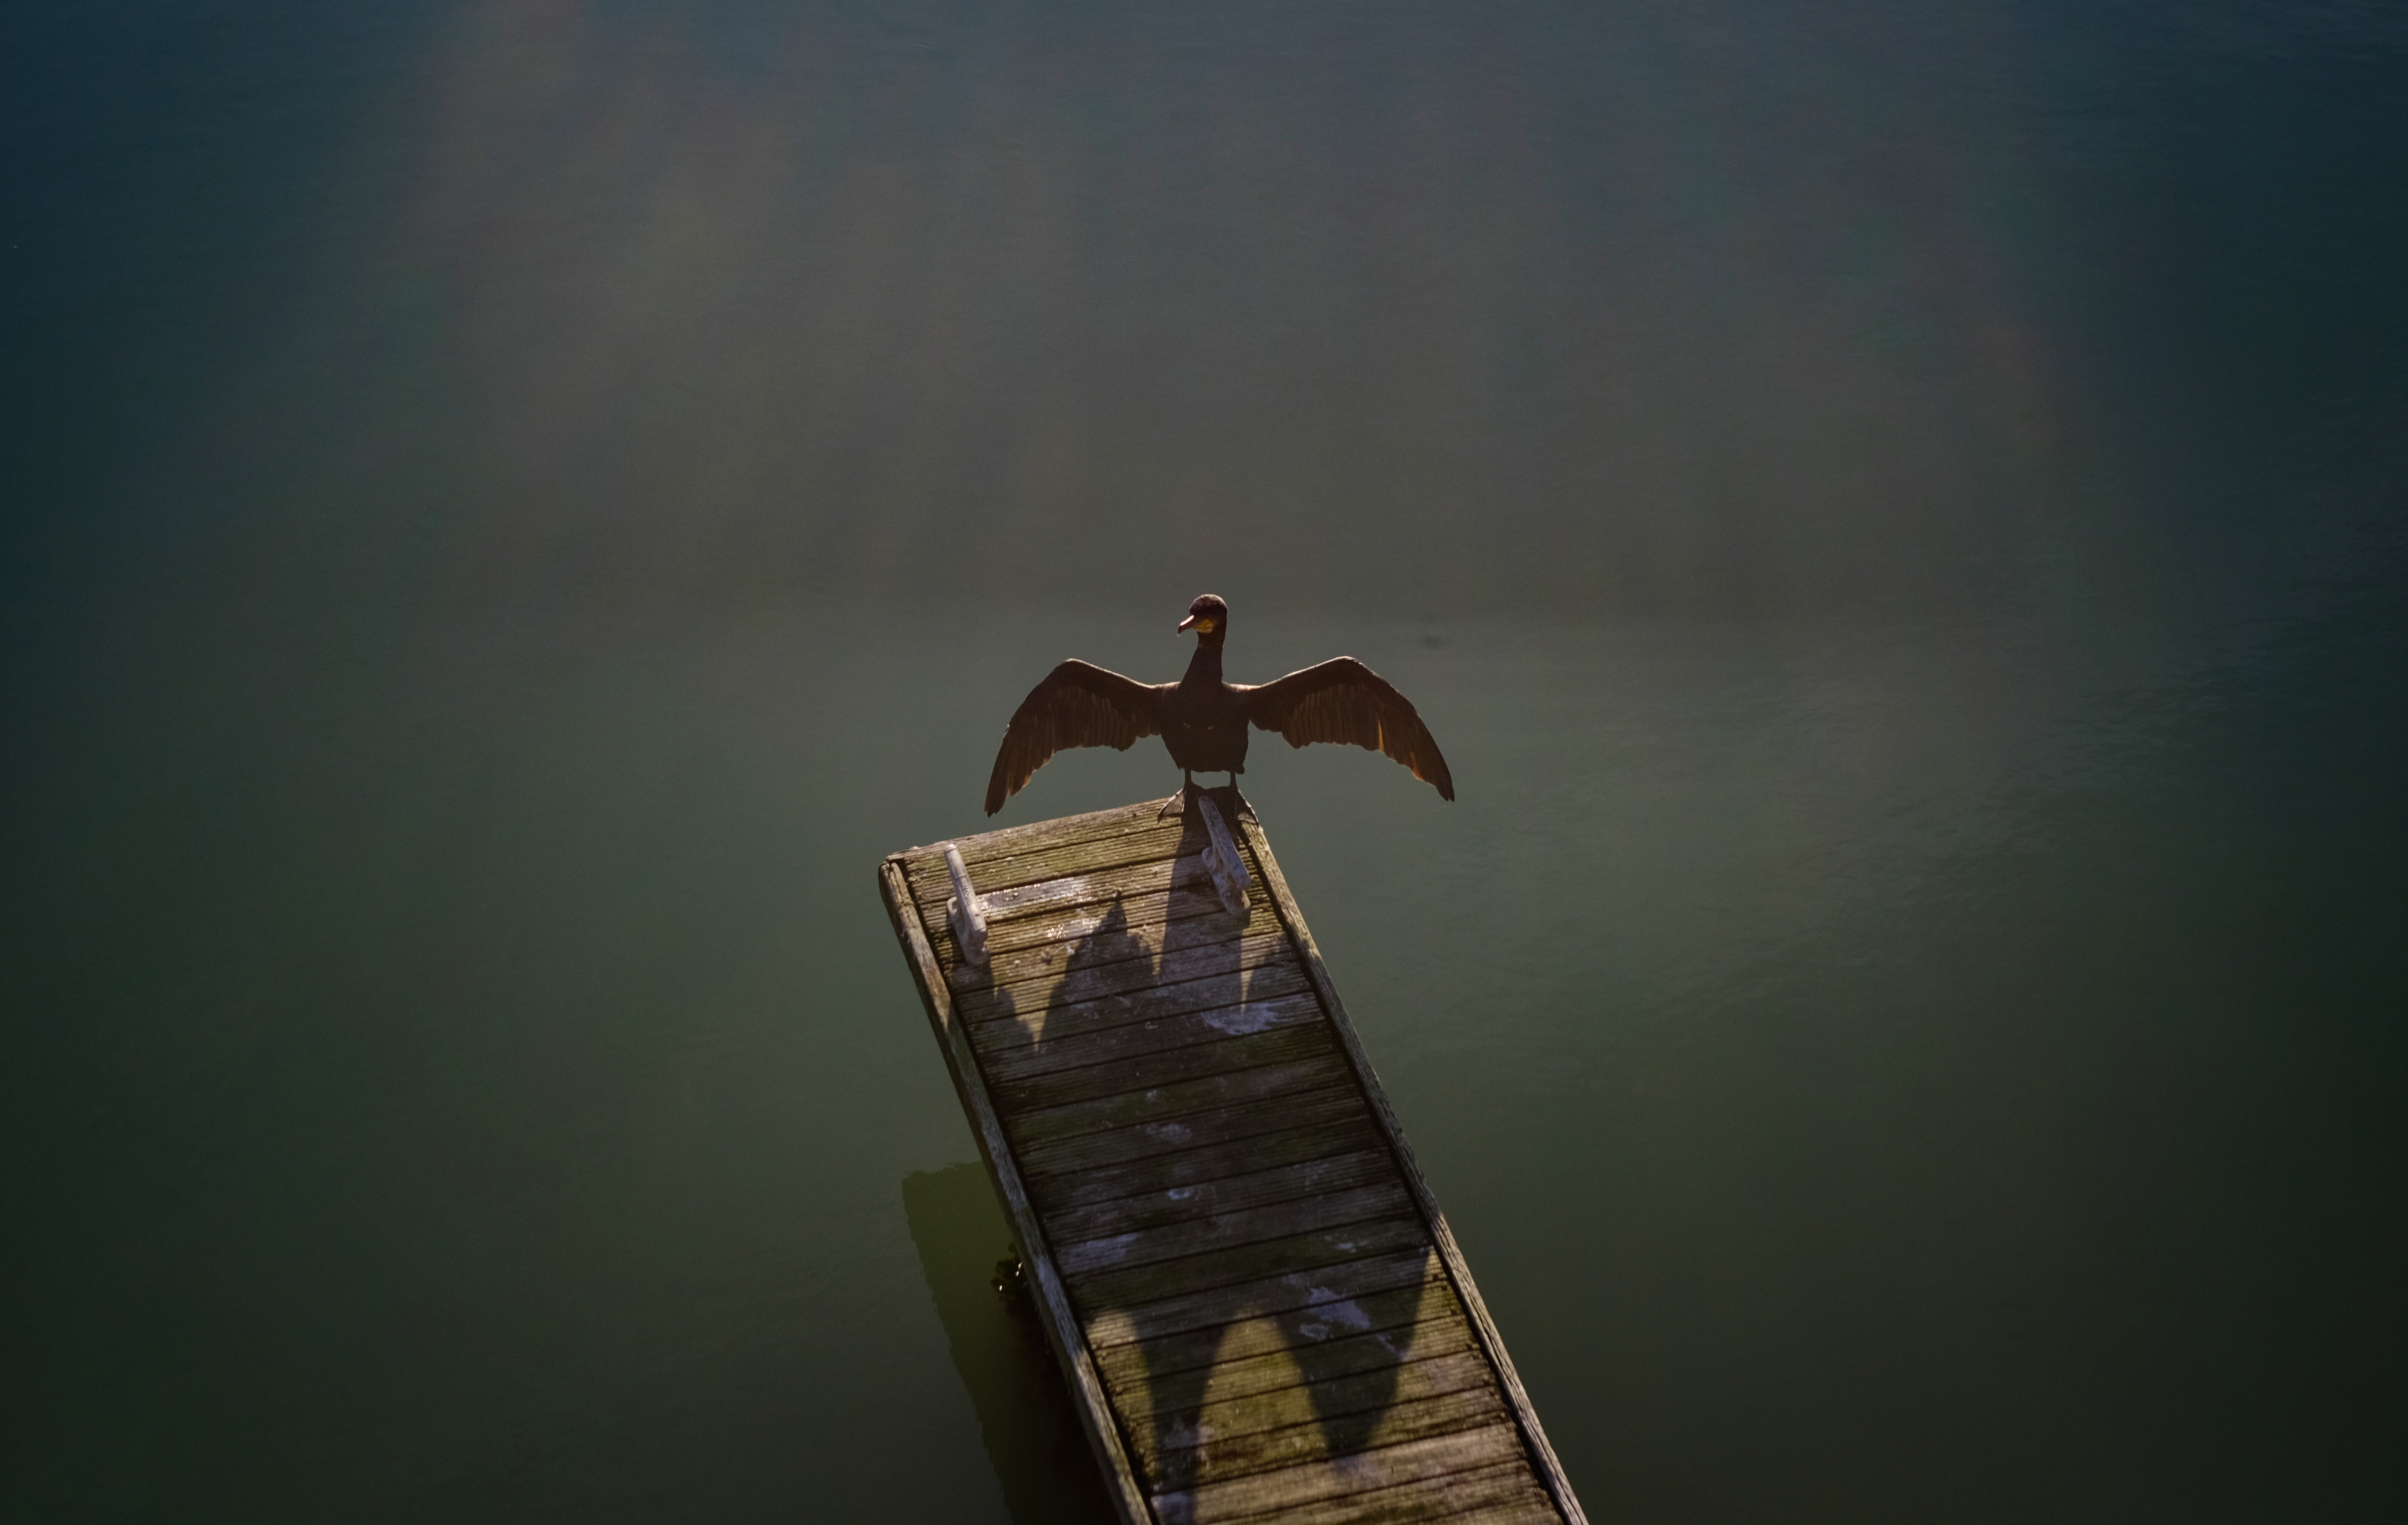
light, sky, night, sunlight, morning, evening, reflection, tower, darkness, lighting, shape, atmosphere of earth